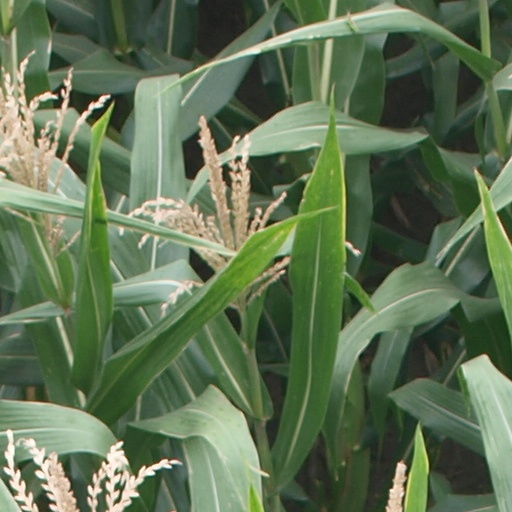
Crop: maize; corn